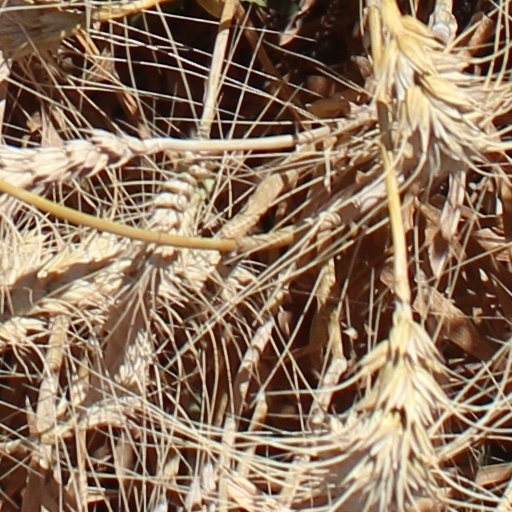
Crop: wheat